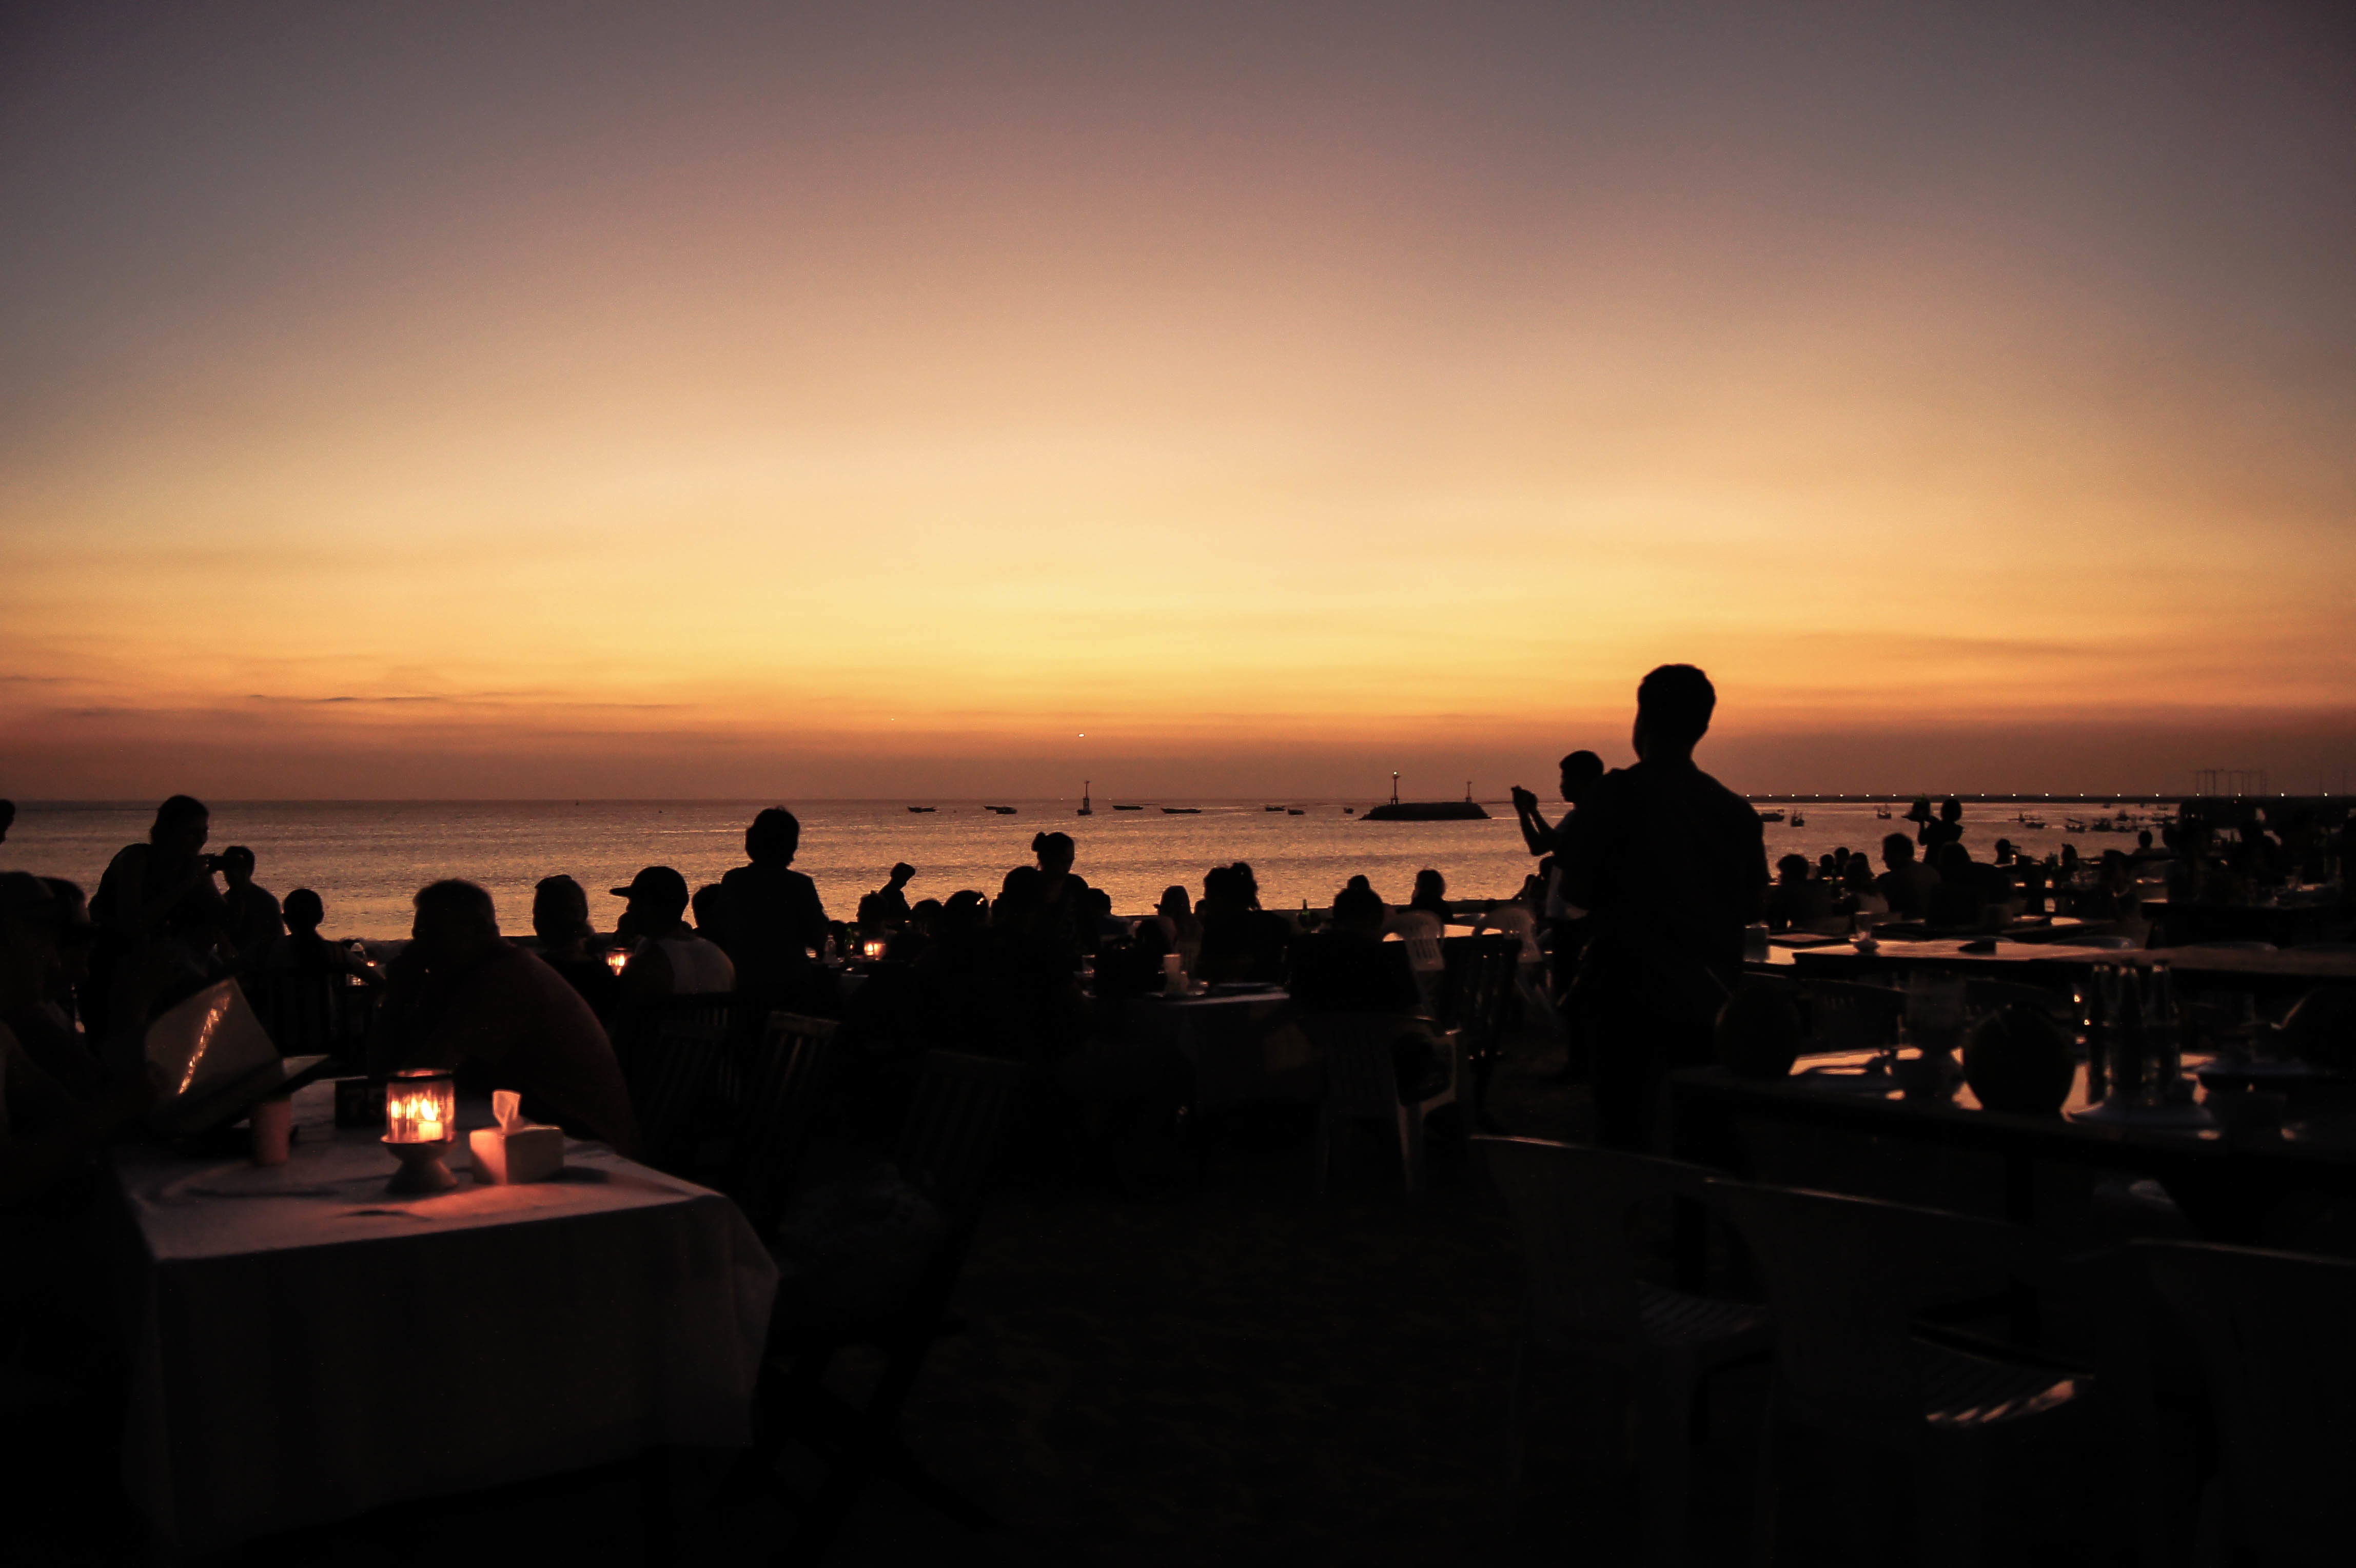
sunset, morning, dawn, dusk, evening